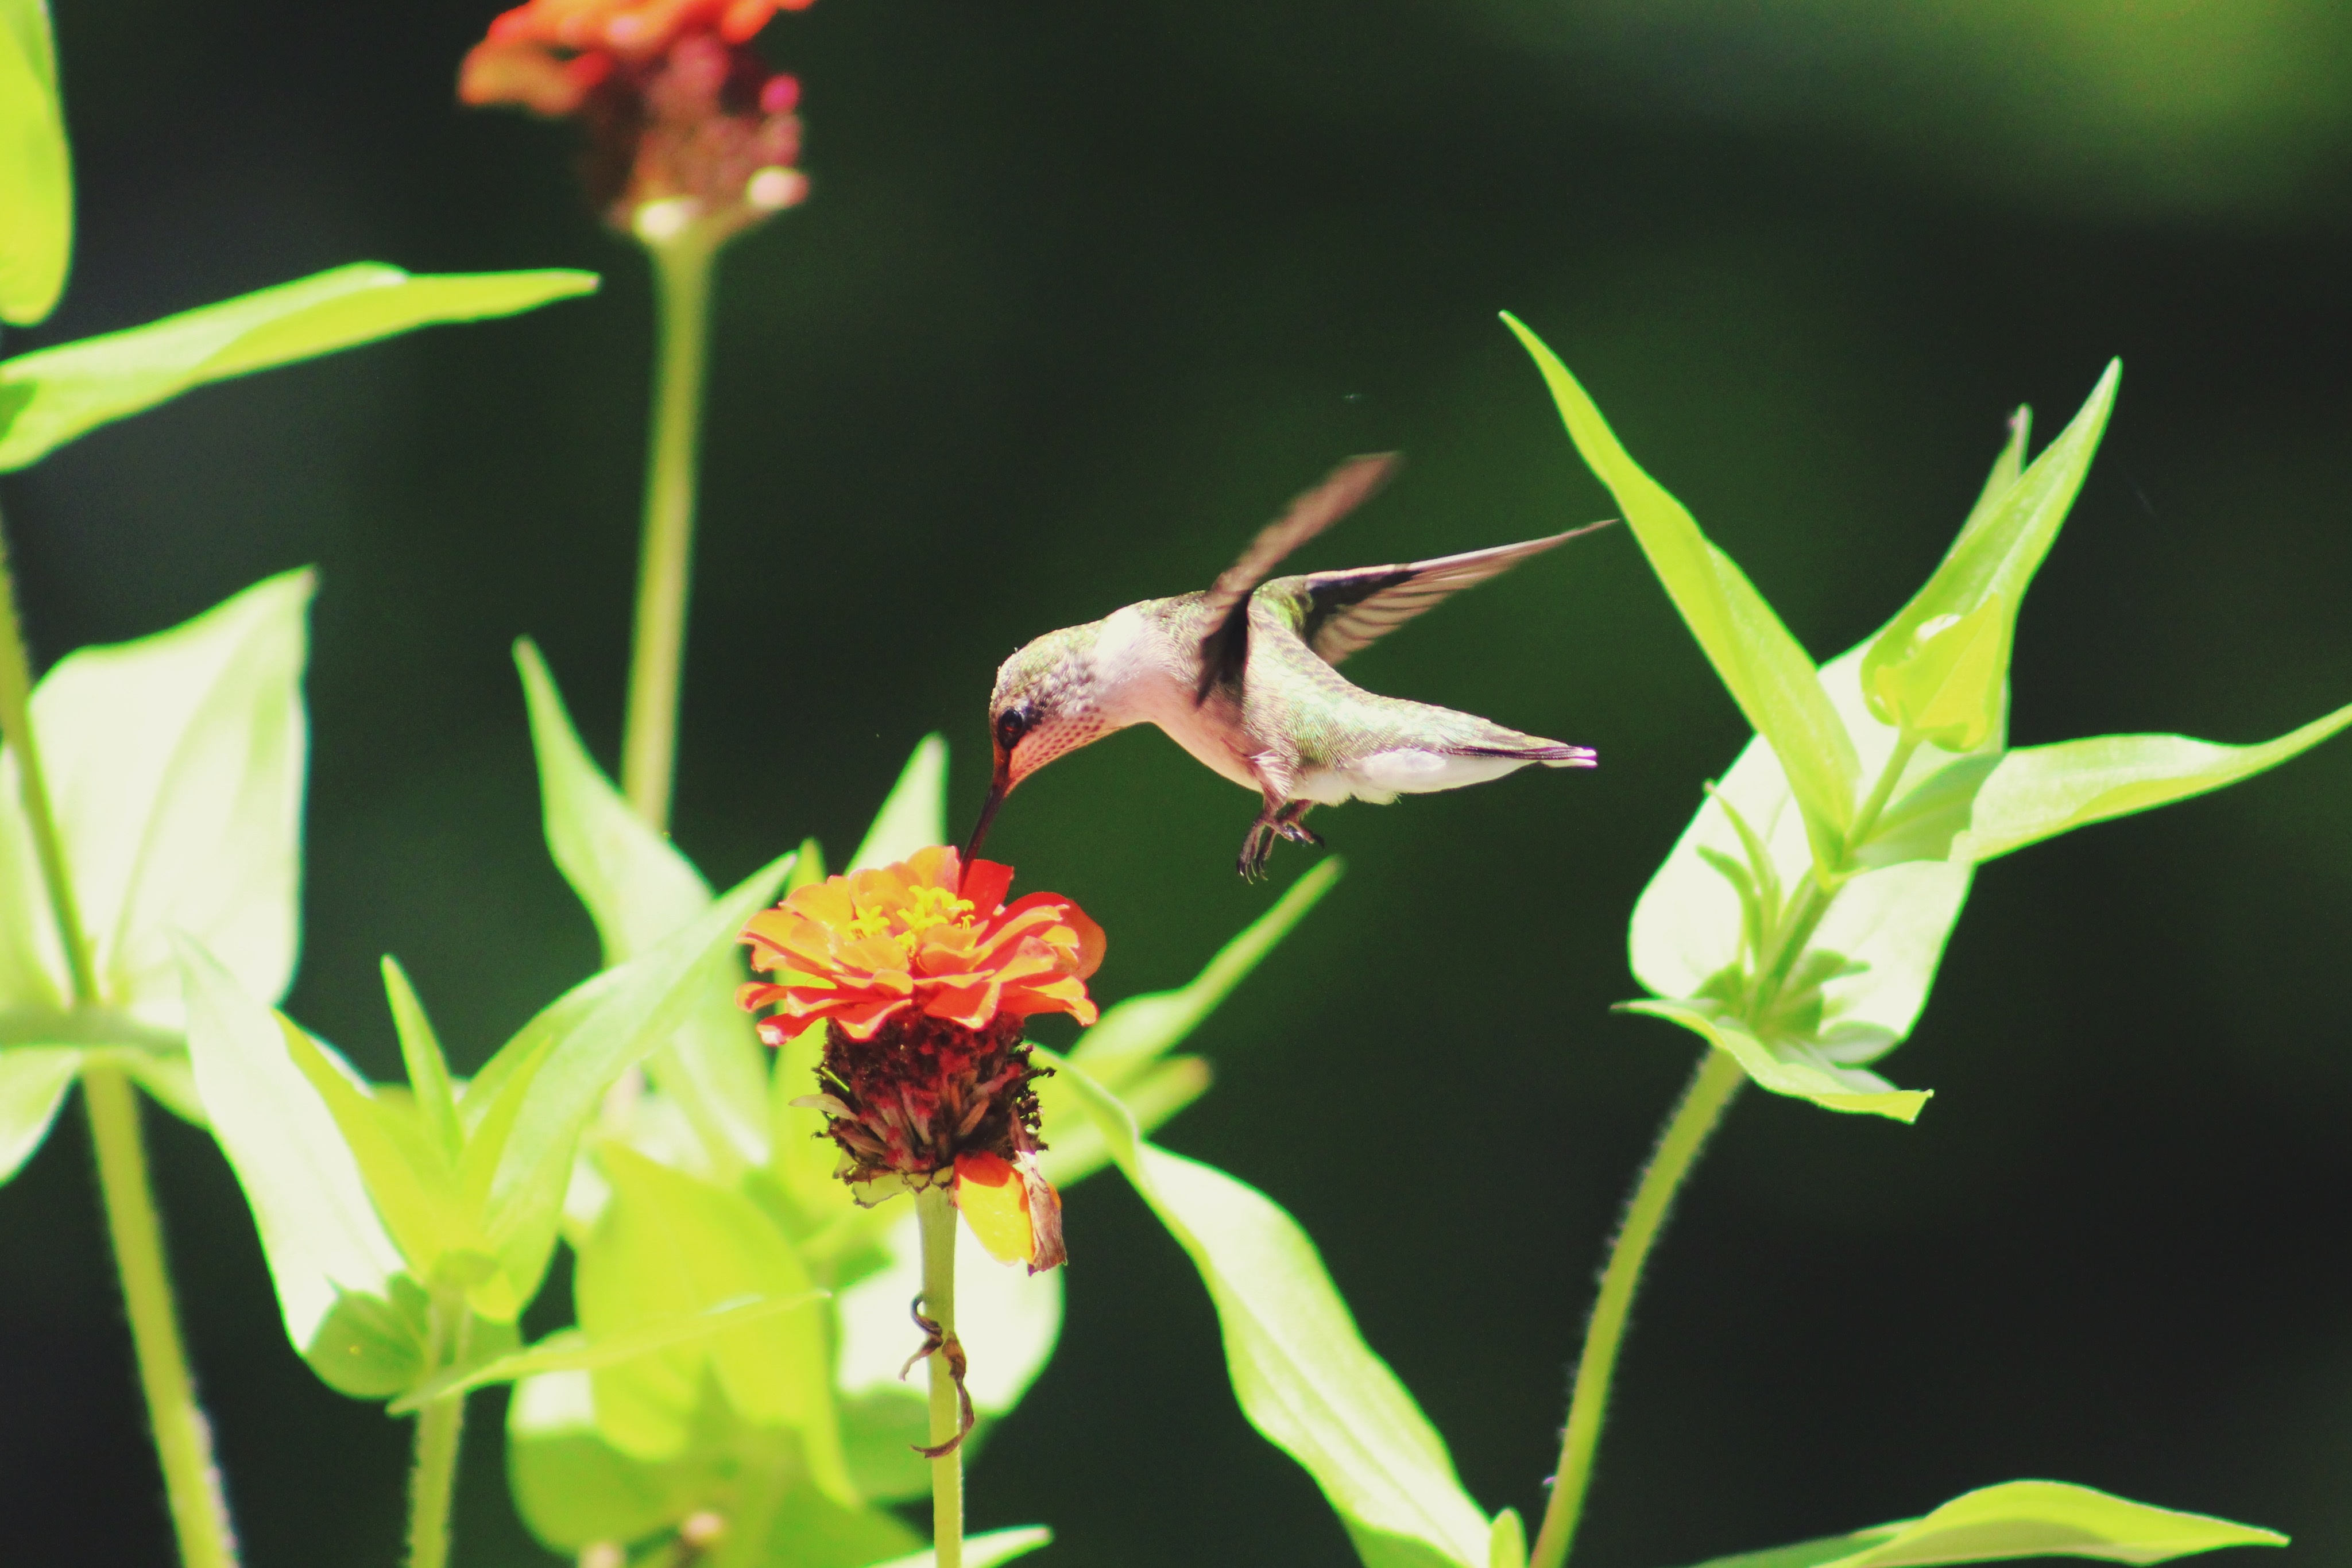
nature, plant, leaf, flower, green, insect, hummingbird, botany, flora, fauna, invertebrate, wildflower, nectar, macro photography, flowering plant, pollinator, land plant